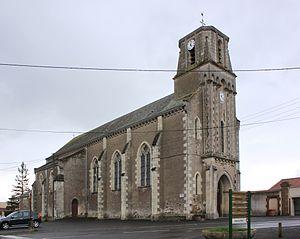
Église Notre-Dame, XIX°, Fr-49-La Chaussaire.
La Chaussaire est une ancienne commune française située dans le département de Maine-et-Loire, en région Pays de la Loire, devenue le 15 décembre 2015 une commune déléguée au sein de la commune nouvelle de Montrevault-sur-Èvre.
La liste des églises de Maine-et-Loire recense de la manière la plus complète possible les églises, cathédrale et basiliques situées dans le département français de Maine-et-Loire.